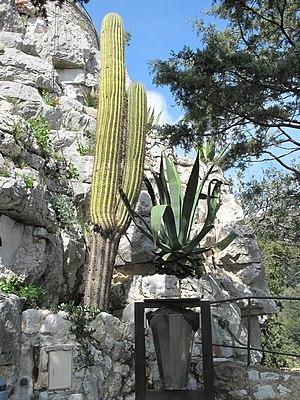
Trichocereus pasacana (ou Echinopsis atacamensis) dans le jardin botanique d'Èze, Alpes-Maritimes. Identifié par son étiquette botanique.